2024 FA Cup final

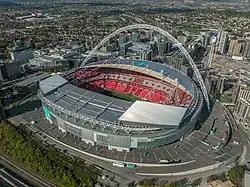
The match took place at Wembley Stadium

The 2024 FA Cup final was a football match played at Wembley Stadium in London, England, on 25 May 2024 to determine the winners of the 2023–24 FA Cup, Manchester United. It was the 143rd final of English football's primary cup competition in the Football Association Challenge Cup.